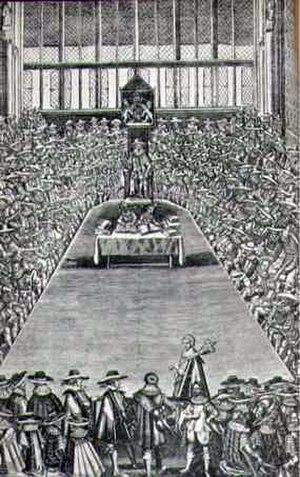
Le Long Parlement est le nom donné au Parlement de l'Angleterre convoqué par Charles Iᵉʳ d'Angleterre en 1640 à la suite des Guerres des évêques. Il doit son nom au fait qu'il a siégé presque continuellement durant la Première Révolution anglaise jusqu'en 1653.